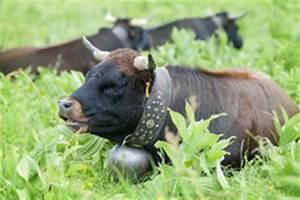
cow